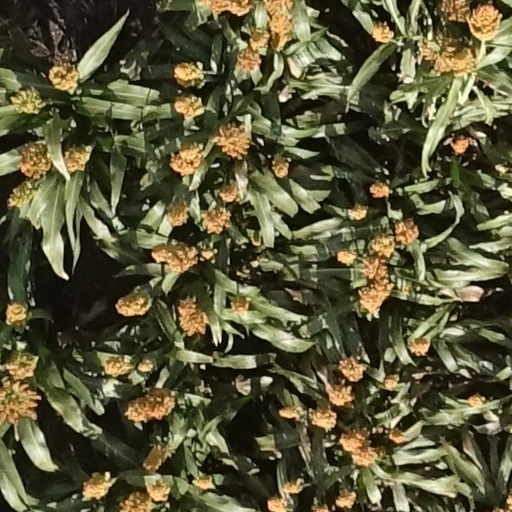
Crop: sorghum